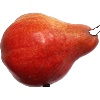
Label: red_pear